Gangotri Glacier

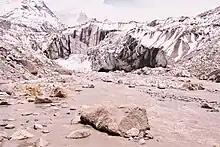
Gomukh

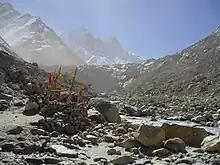
A small shrine at Gaumukh, Gangotri glacier.

It is a valley-type glacier, situated in the Uttarkashi district of Garhwal Himalaya, Uttarakhand and it flows to the NW direction. This glacier is bound between 30°43'22"–30°55'49" (lat.) and 79°4'41"–79°16'34" (long.), extending in height from 4120 to 7000 m.a.s.l. This area is situated north of the Main Central Thrust (MCT) and is made up of bedrocks of granites, garnet mica schist, quartz biotite schist, kyanite schist, augen gneiss and banded augen gneiss. The glacier is composed of a variety of depositional features such as talus cones, snow-avalanche fans, snow-bridges, and dead ice mounds, and erosional features like pyramidal and conical peaks, serrated ridge crests, glacial troughs, smooth rock walls and tails, waterfalls, rock basins, gullies and glacial lakes. All along the Gangotri glacier, several longitudinal and transverse crevasses are formed along which ice blocks have broken down. The ablation zone of the Gangotri glacier is covered by a thick pile of supraglacial moraines and is characterized by several ice sections, melting into pools of supraglacial lakes. Because of subsidence and the fast degenerating nature of the glacier, its centre is full of supraglacial lakes. In this part of higher Himalaya, glacial melt-water dominates the fluvial system.